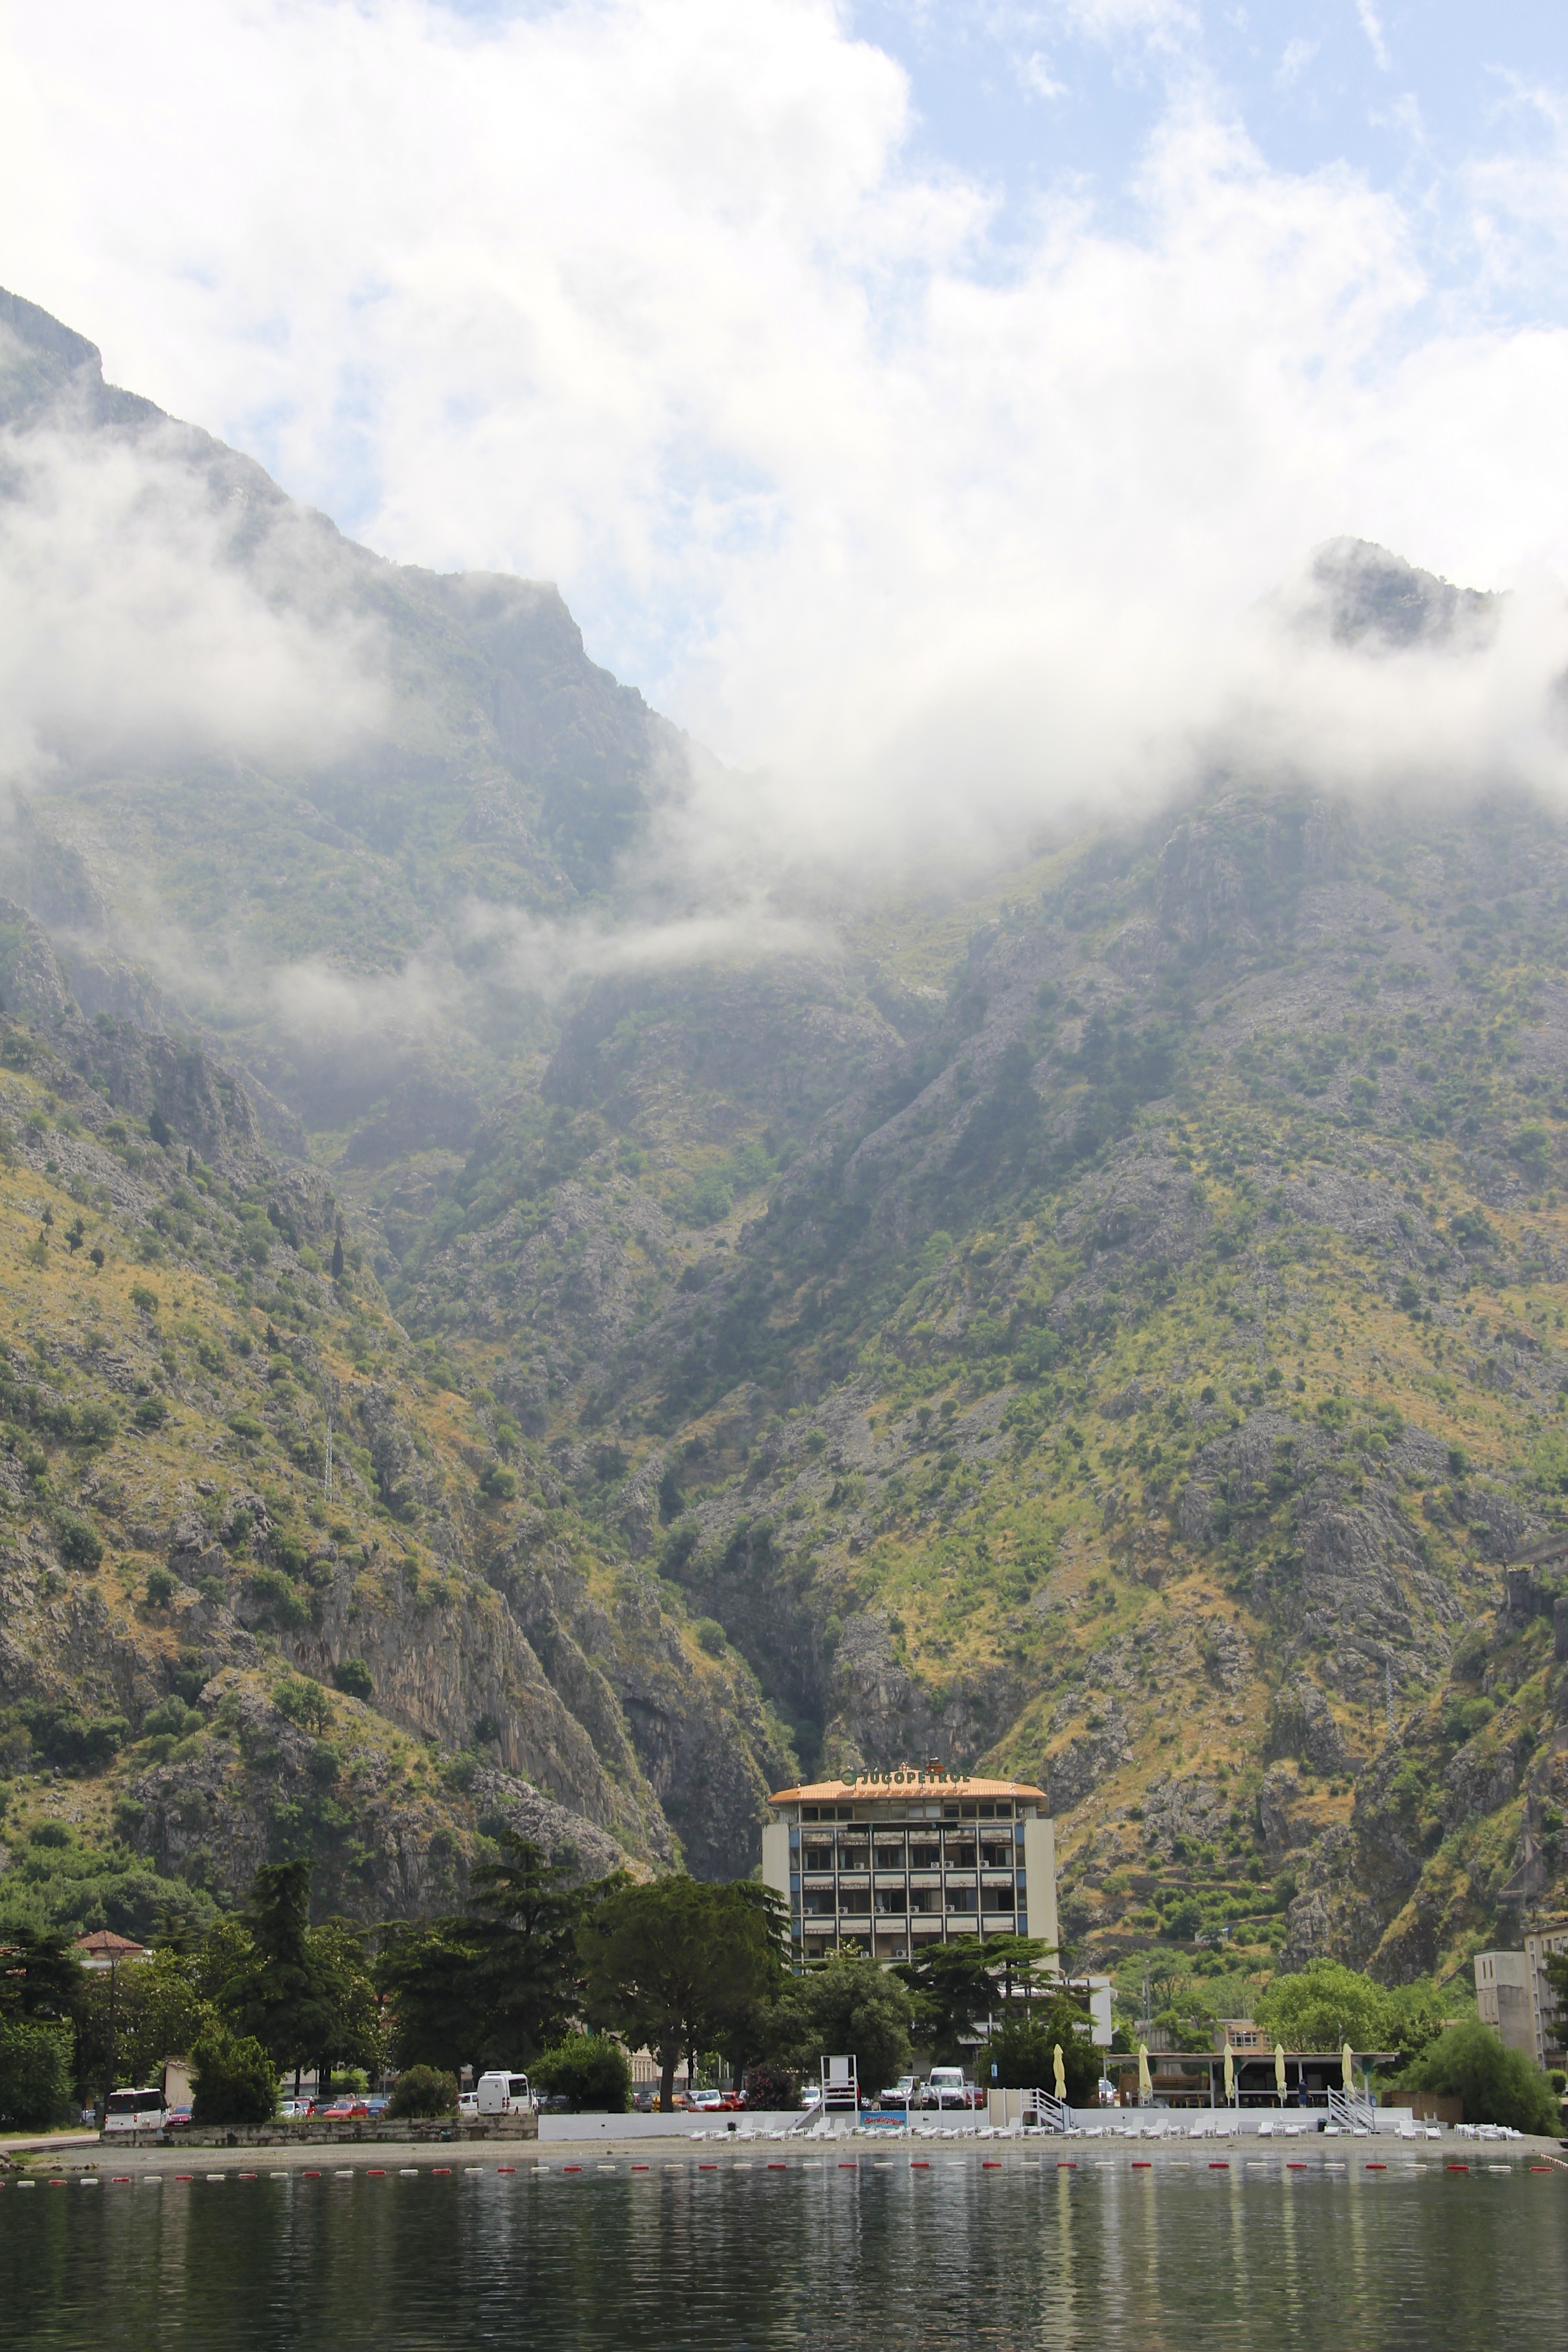
landscape, sea, mountain, cloud, hill, lake, river, valley, mountain range, fjord, reservoir, mountains, alps, loch, booked, montenegro, landform, balkan, geographical feature, atmospheric phenomenon, mountainous landforms